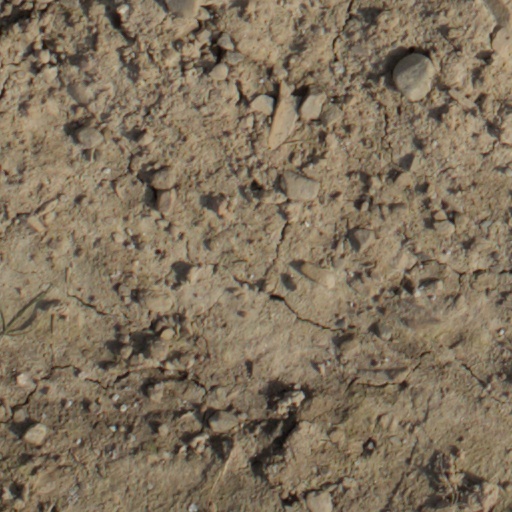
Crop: wheat